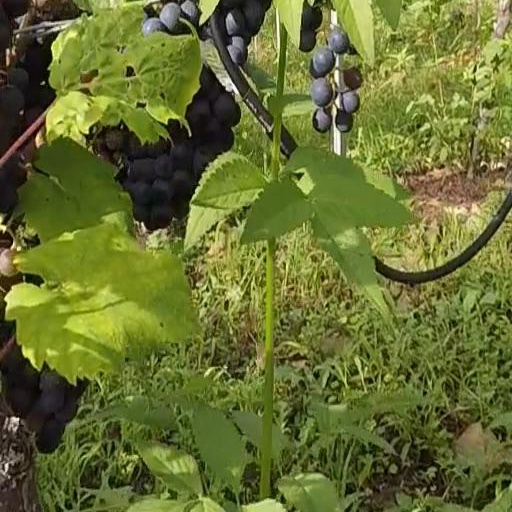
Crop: grape